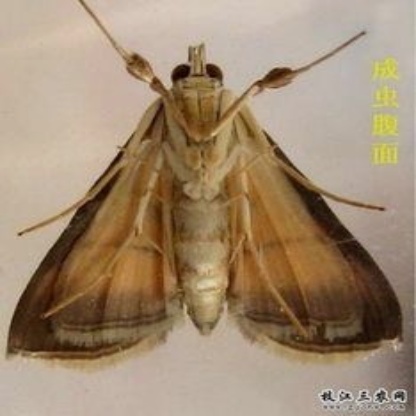
Nhãn: Sâu cuốn lá nhỏ ( Rice leaf folder)